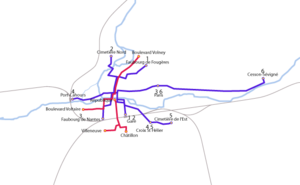
Plan du réseau de tram et bus de Rennes en 1933
Les transports en commun rennais ont une histoire assez classique : après l'avènement des réseaux ferrés, les bus et les aménagements pour voitures ont suivi l'évolution de la ville, jusqu'à la mise en place d'une solution de transport en site propre. À noter cependant la mise en place à partir de 1998 d'un réseau de vélos à louer, géré informatiquement, le Vélo à la carte, qui constitua une innovation pour l'époque.